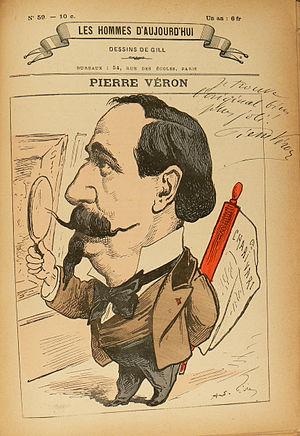
Pierre-Louis Véron, né à Paris le 19 avril 1831 et mort dans cette même ville le 3 novembre 1900, est un journaliste et écrivain français de la seconde moitié du XIXᵉ siècle.
Les Hommes d'aujourd'hui est une revue à intention littéraire et satirique, fondée par l'écrivain et journaliste Félicien Champsaur et le dessinateur André Gill en 1878. Reprise par Léon Vanier en 1885, elle disparaît en 1899.